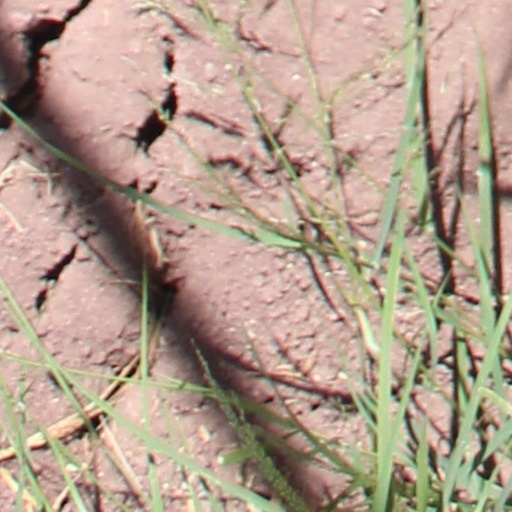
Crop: wheat